Never Ever (2016 film)

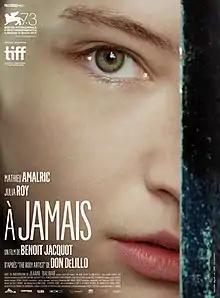
Film poster

Never Ever is a 2016 mystery romance film directed by Benoît Jacquot, starring Mathieu Amalric and Julia Roy. Roy also wrote the screenplay for the film, based on Don DeLillo's novel "The Body Artist". The film had its world premiere at the 73rd Venice International Film Festival on 9 September 2016.